University of Wisconsin Experimental College

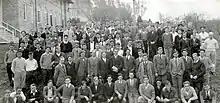
The first Experimental College class, 1927

The college was based in Adams Hall, where students and their advisers lived and worked by the shore of Lake Mendota (except for Meiklejohn, who lived in a large house several blocks away). Adams Hall was constructed in 1926, with a Renaissance-style quad and eight identical divisions, each with its own common room, den, and facilities for 30 students, two advisers, and a fellow. The surrounding facilities afforded abundant sporting opportunities, and the site offered distance from the city and university. The students shared part of Adams Hall with non-Experimental College students, and the nearby common dining hall with the UW students in Tripp Hall. The other students were said to be bothered by the Experimental College's disregard for property, rambunctiousness, noise, and dining hall biscuit fights.